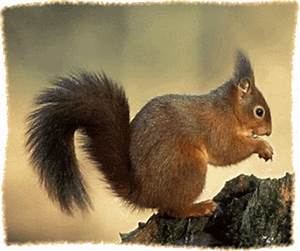
Label: squirrel